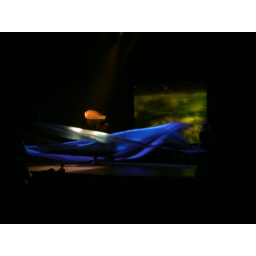
scene from the musical &amp;quot;The Covenant&amp;quot;: a dance showing the basket with baby Moses in the river Nile.